A Ton of Luck

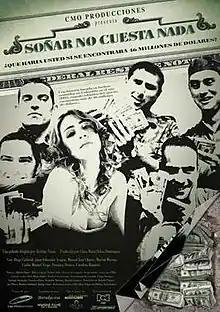
Theatrical release poster

Soñar no Cuesta Nada is a 2006 Colombian black comedy film directed by Rodrigo Triana. Based on a true story, the plot follows a group of anti-guerrilla soldiers, whose lives are turned upside down after finding $45 million hidden in the jungle.